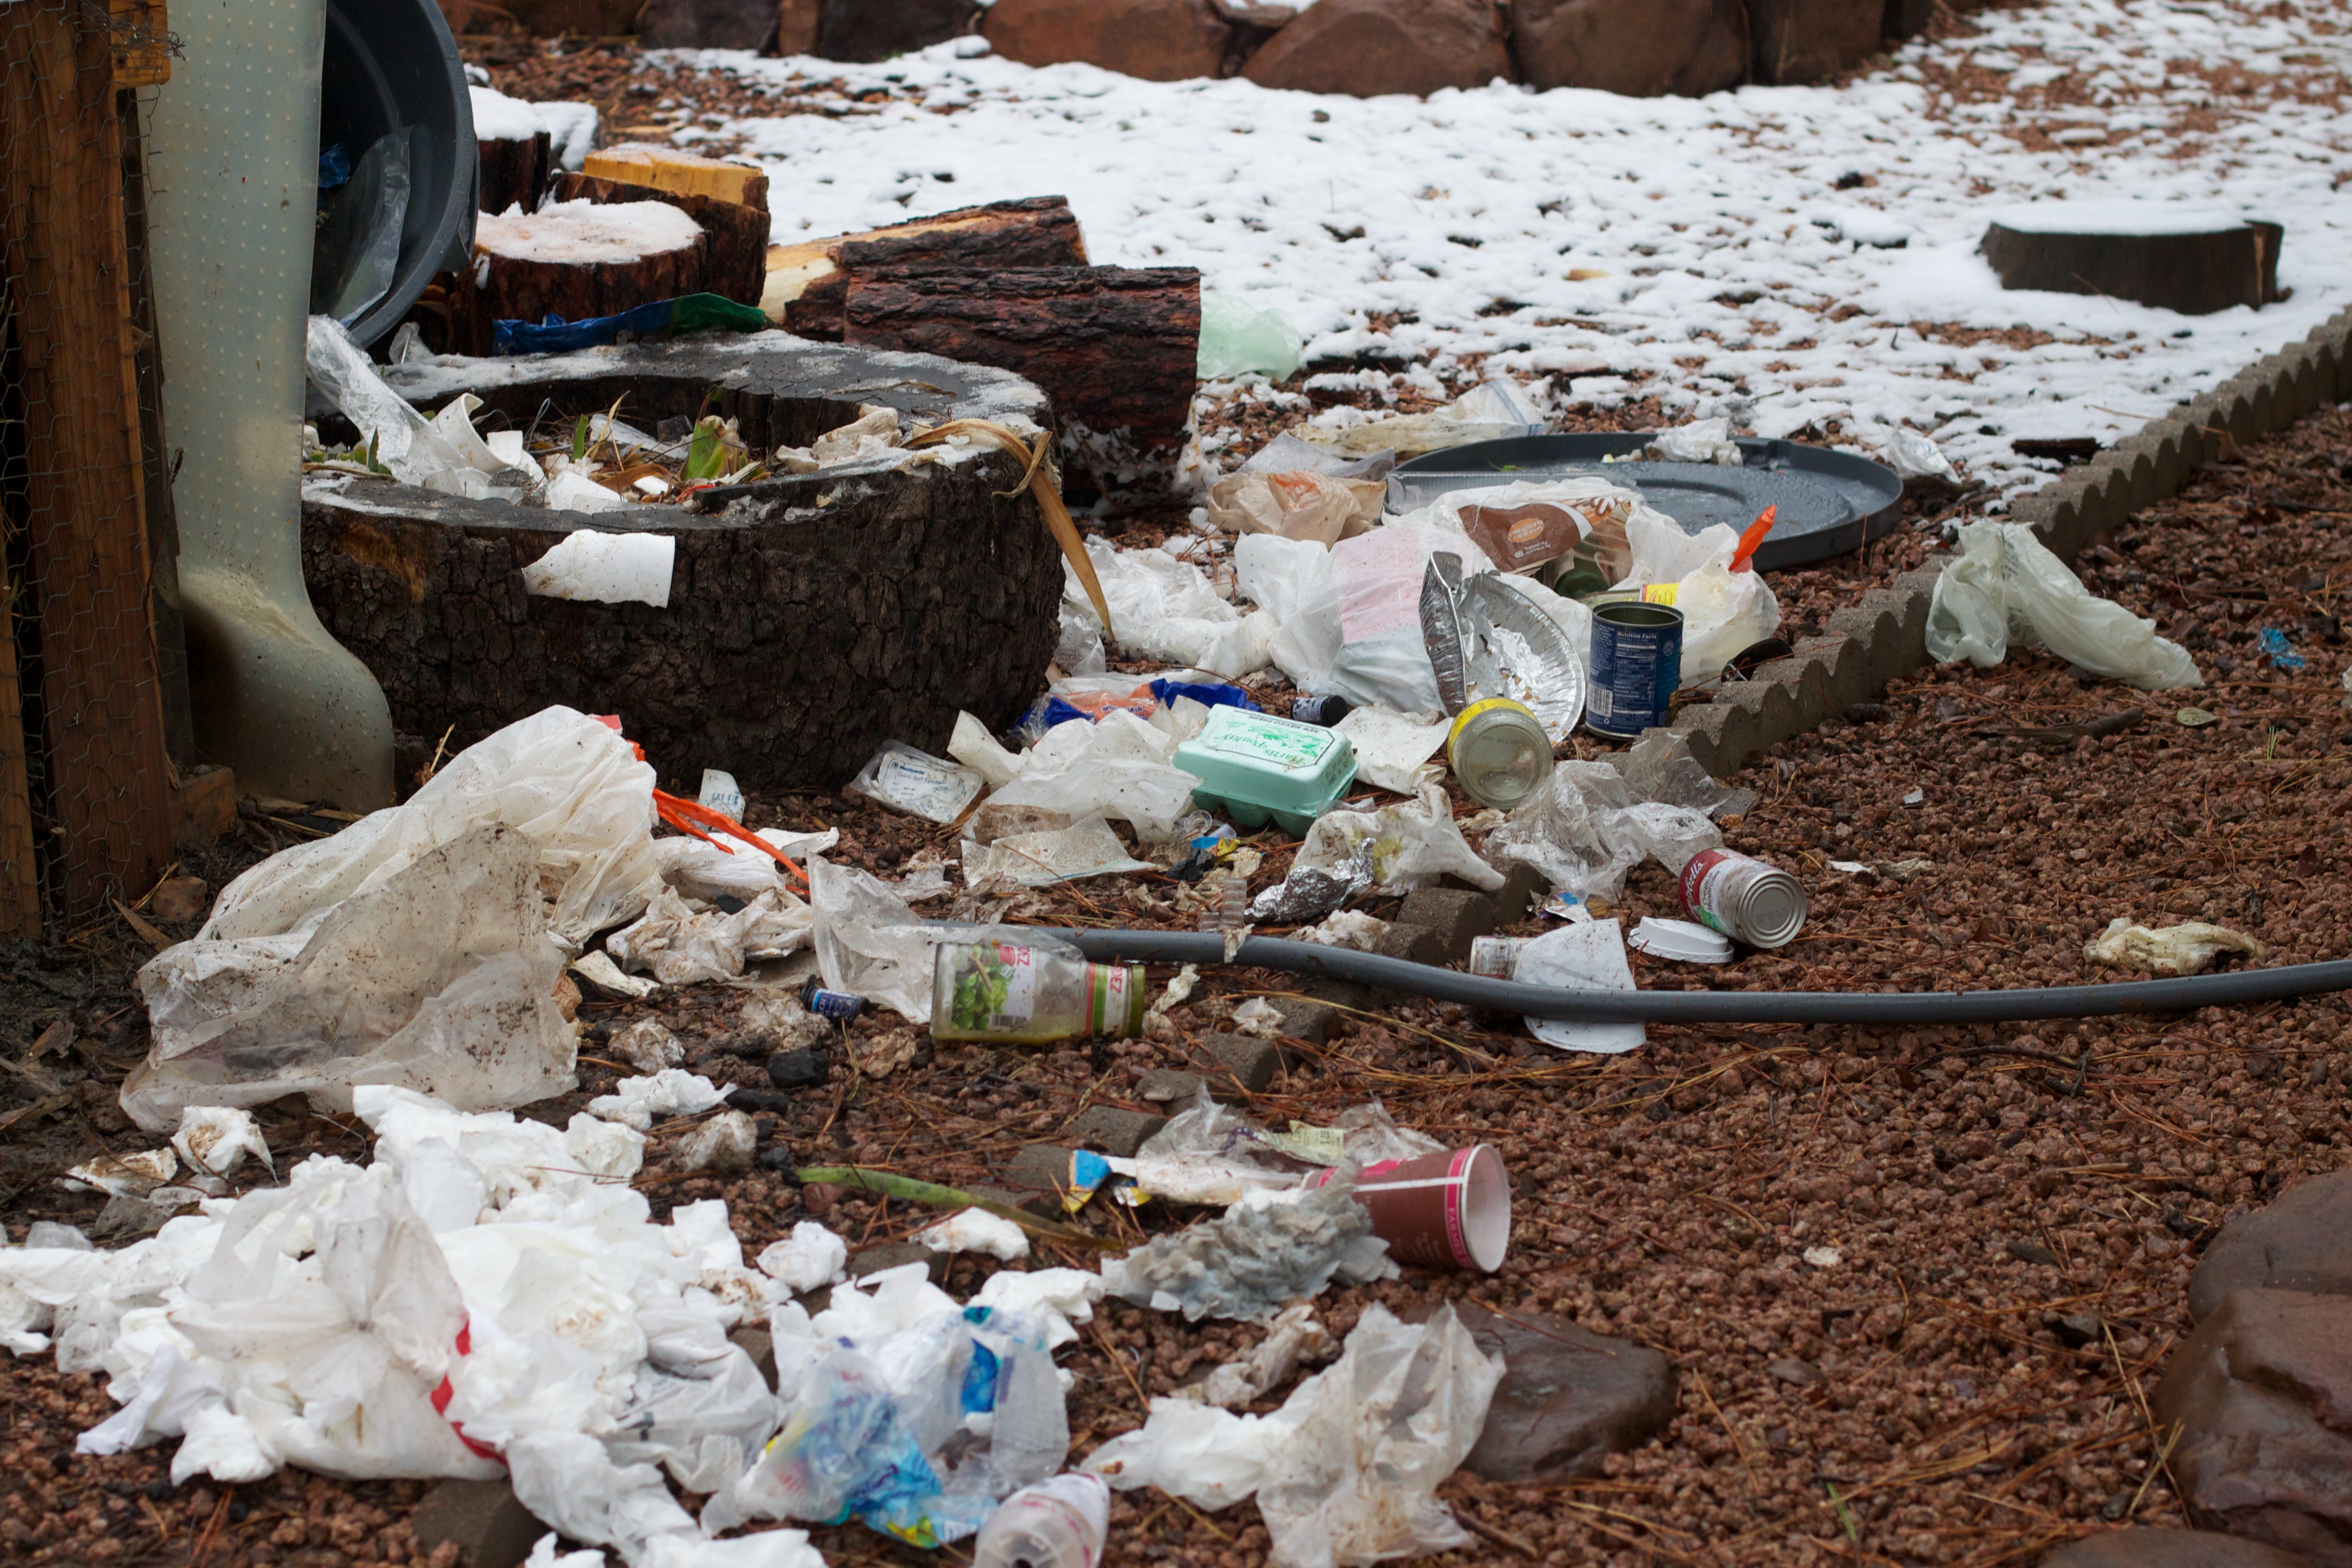
soil, rubble, litter, waste